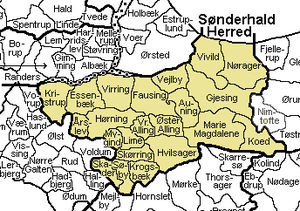
Sønderhald Herred
Sønderhald Herred er det største herred beliggende midt i det tidligere Randers Amt.